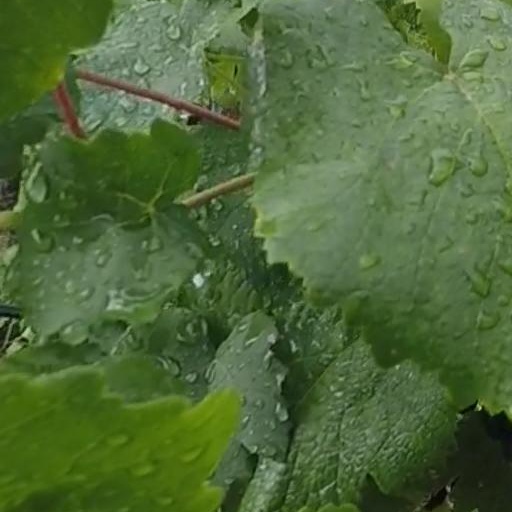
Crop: grape